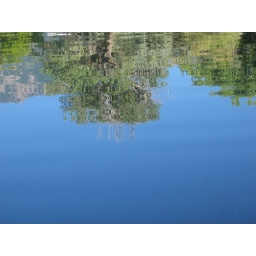
Reflection of the clear blue sky in the water.